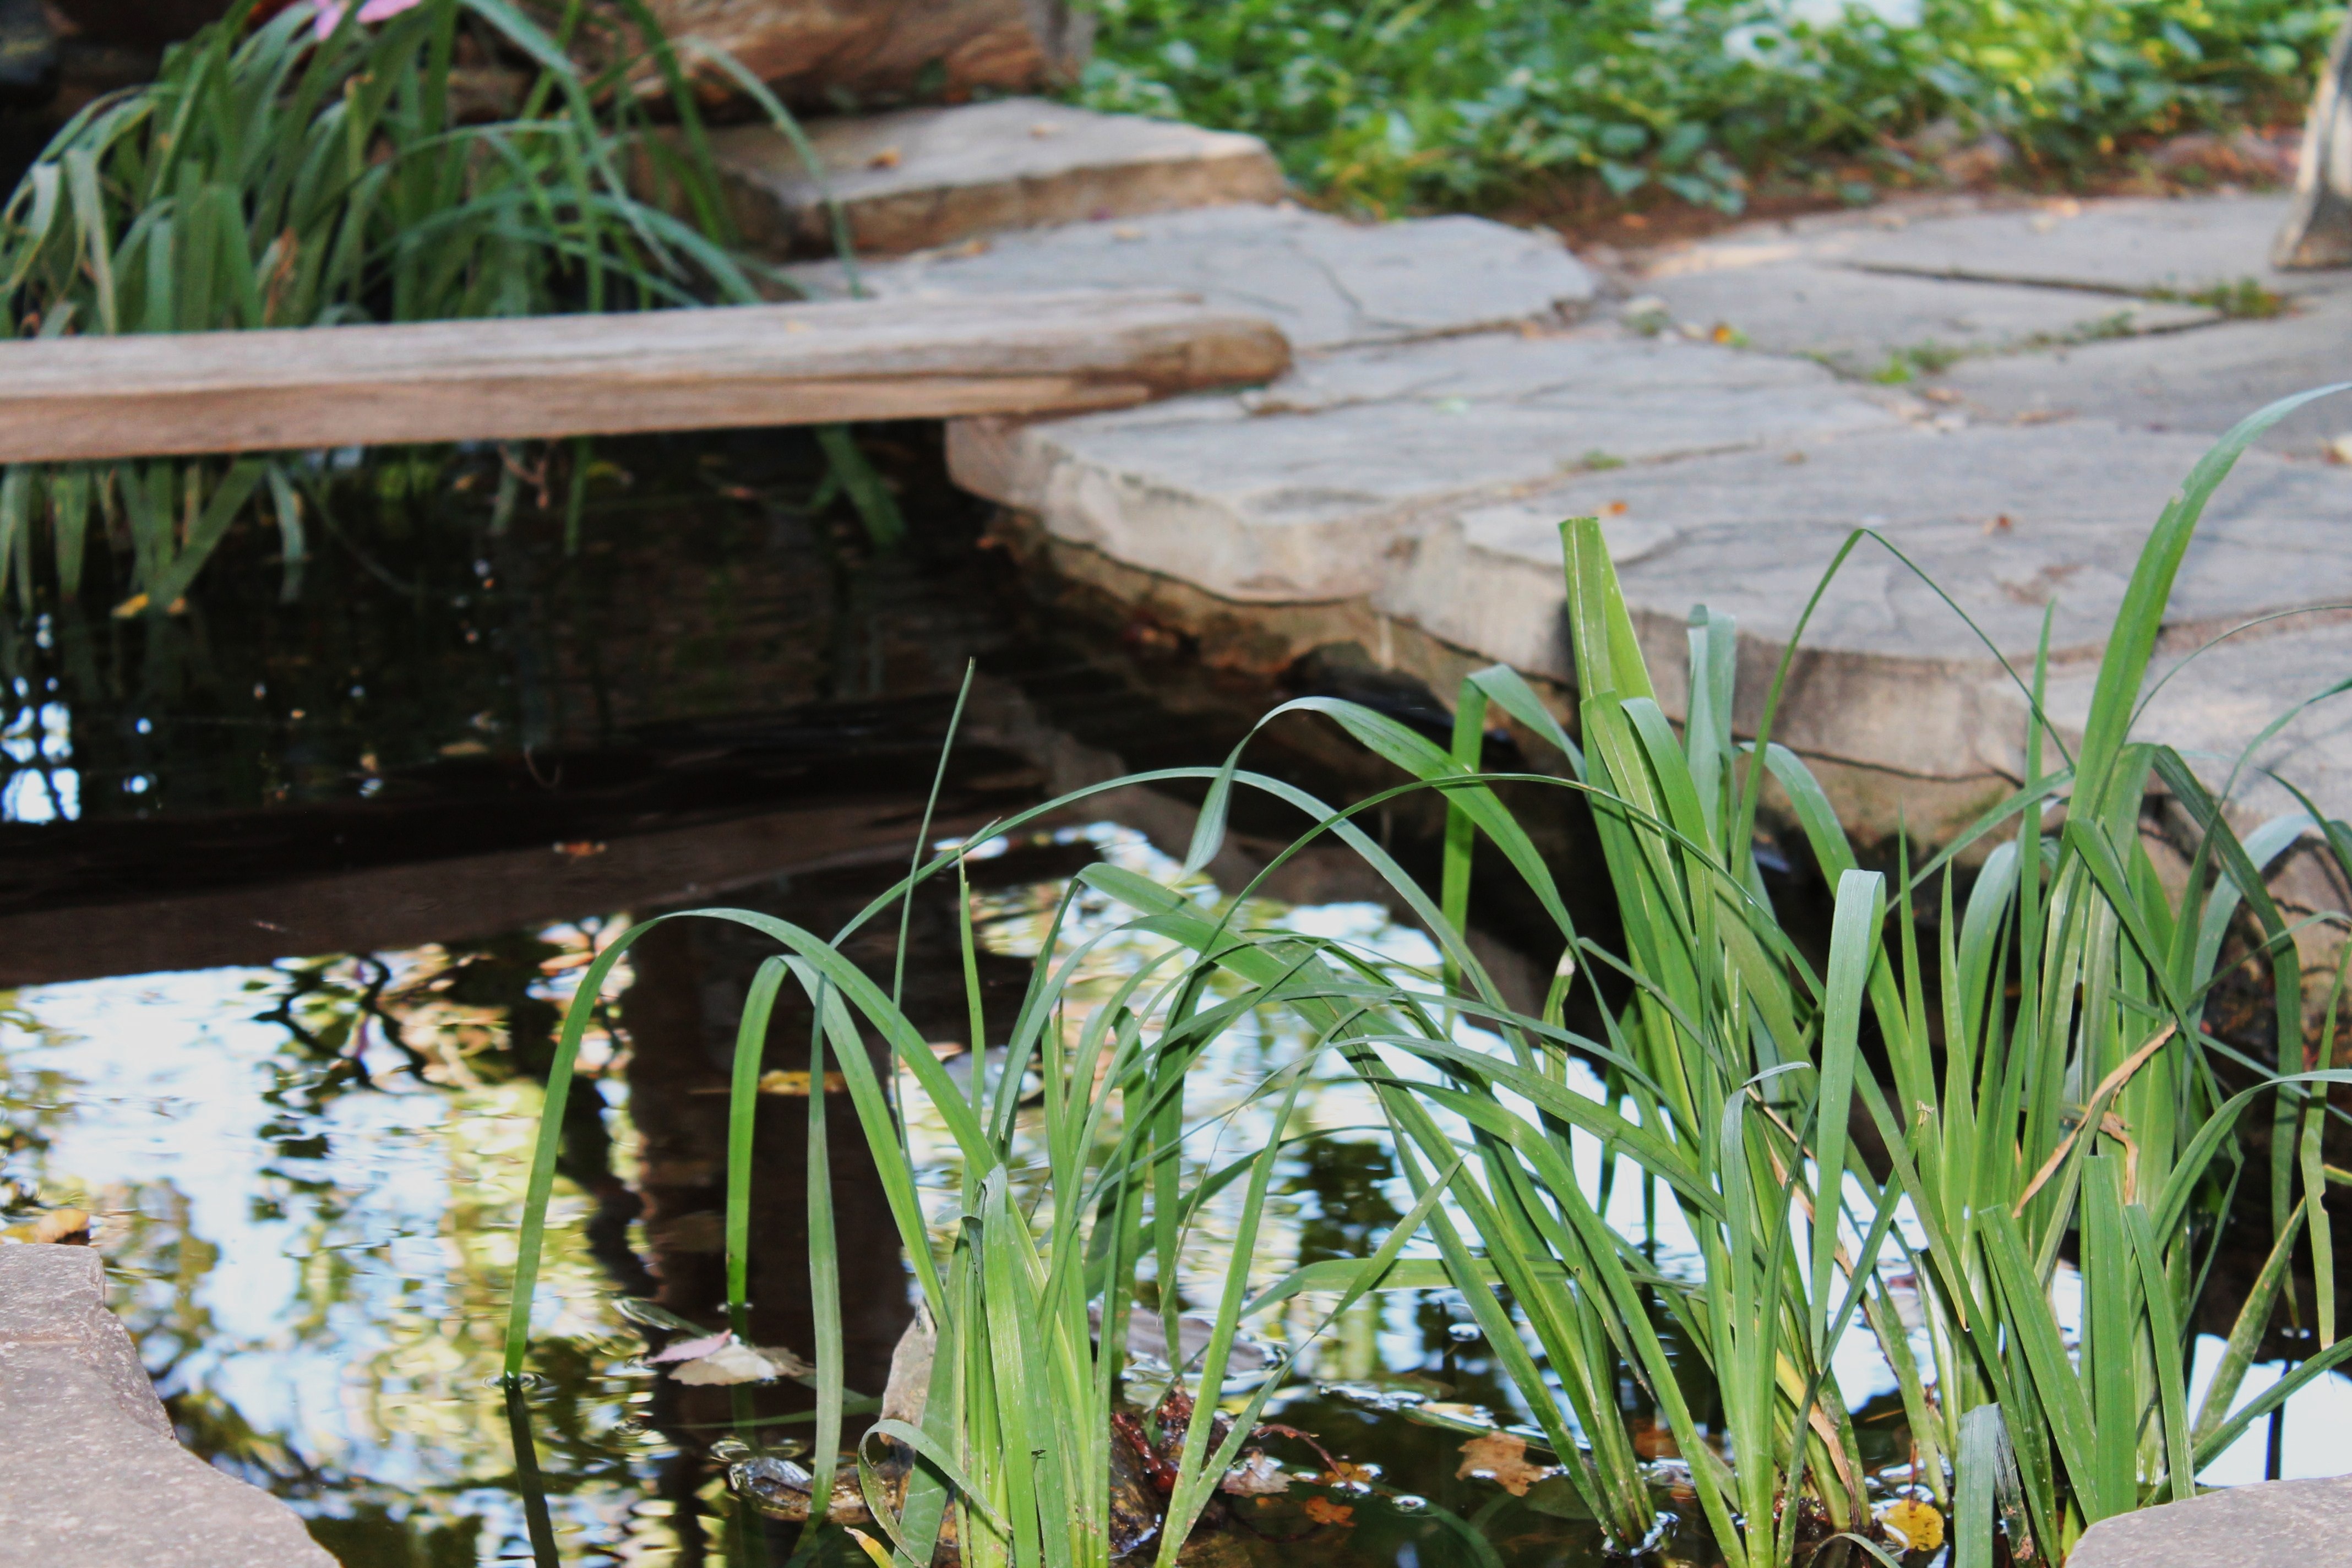
landscape, water, nature, grass, growth, plant, lawn, flower, stone, summer, pond, environment, foliage, reflection, natural, backyard, botany, garden, new mexico, gardening, yard, grasses, garden pond, water plant, garden design, landscape design, small pond, outdoor pond, grass family